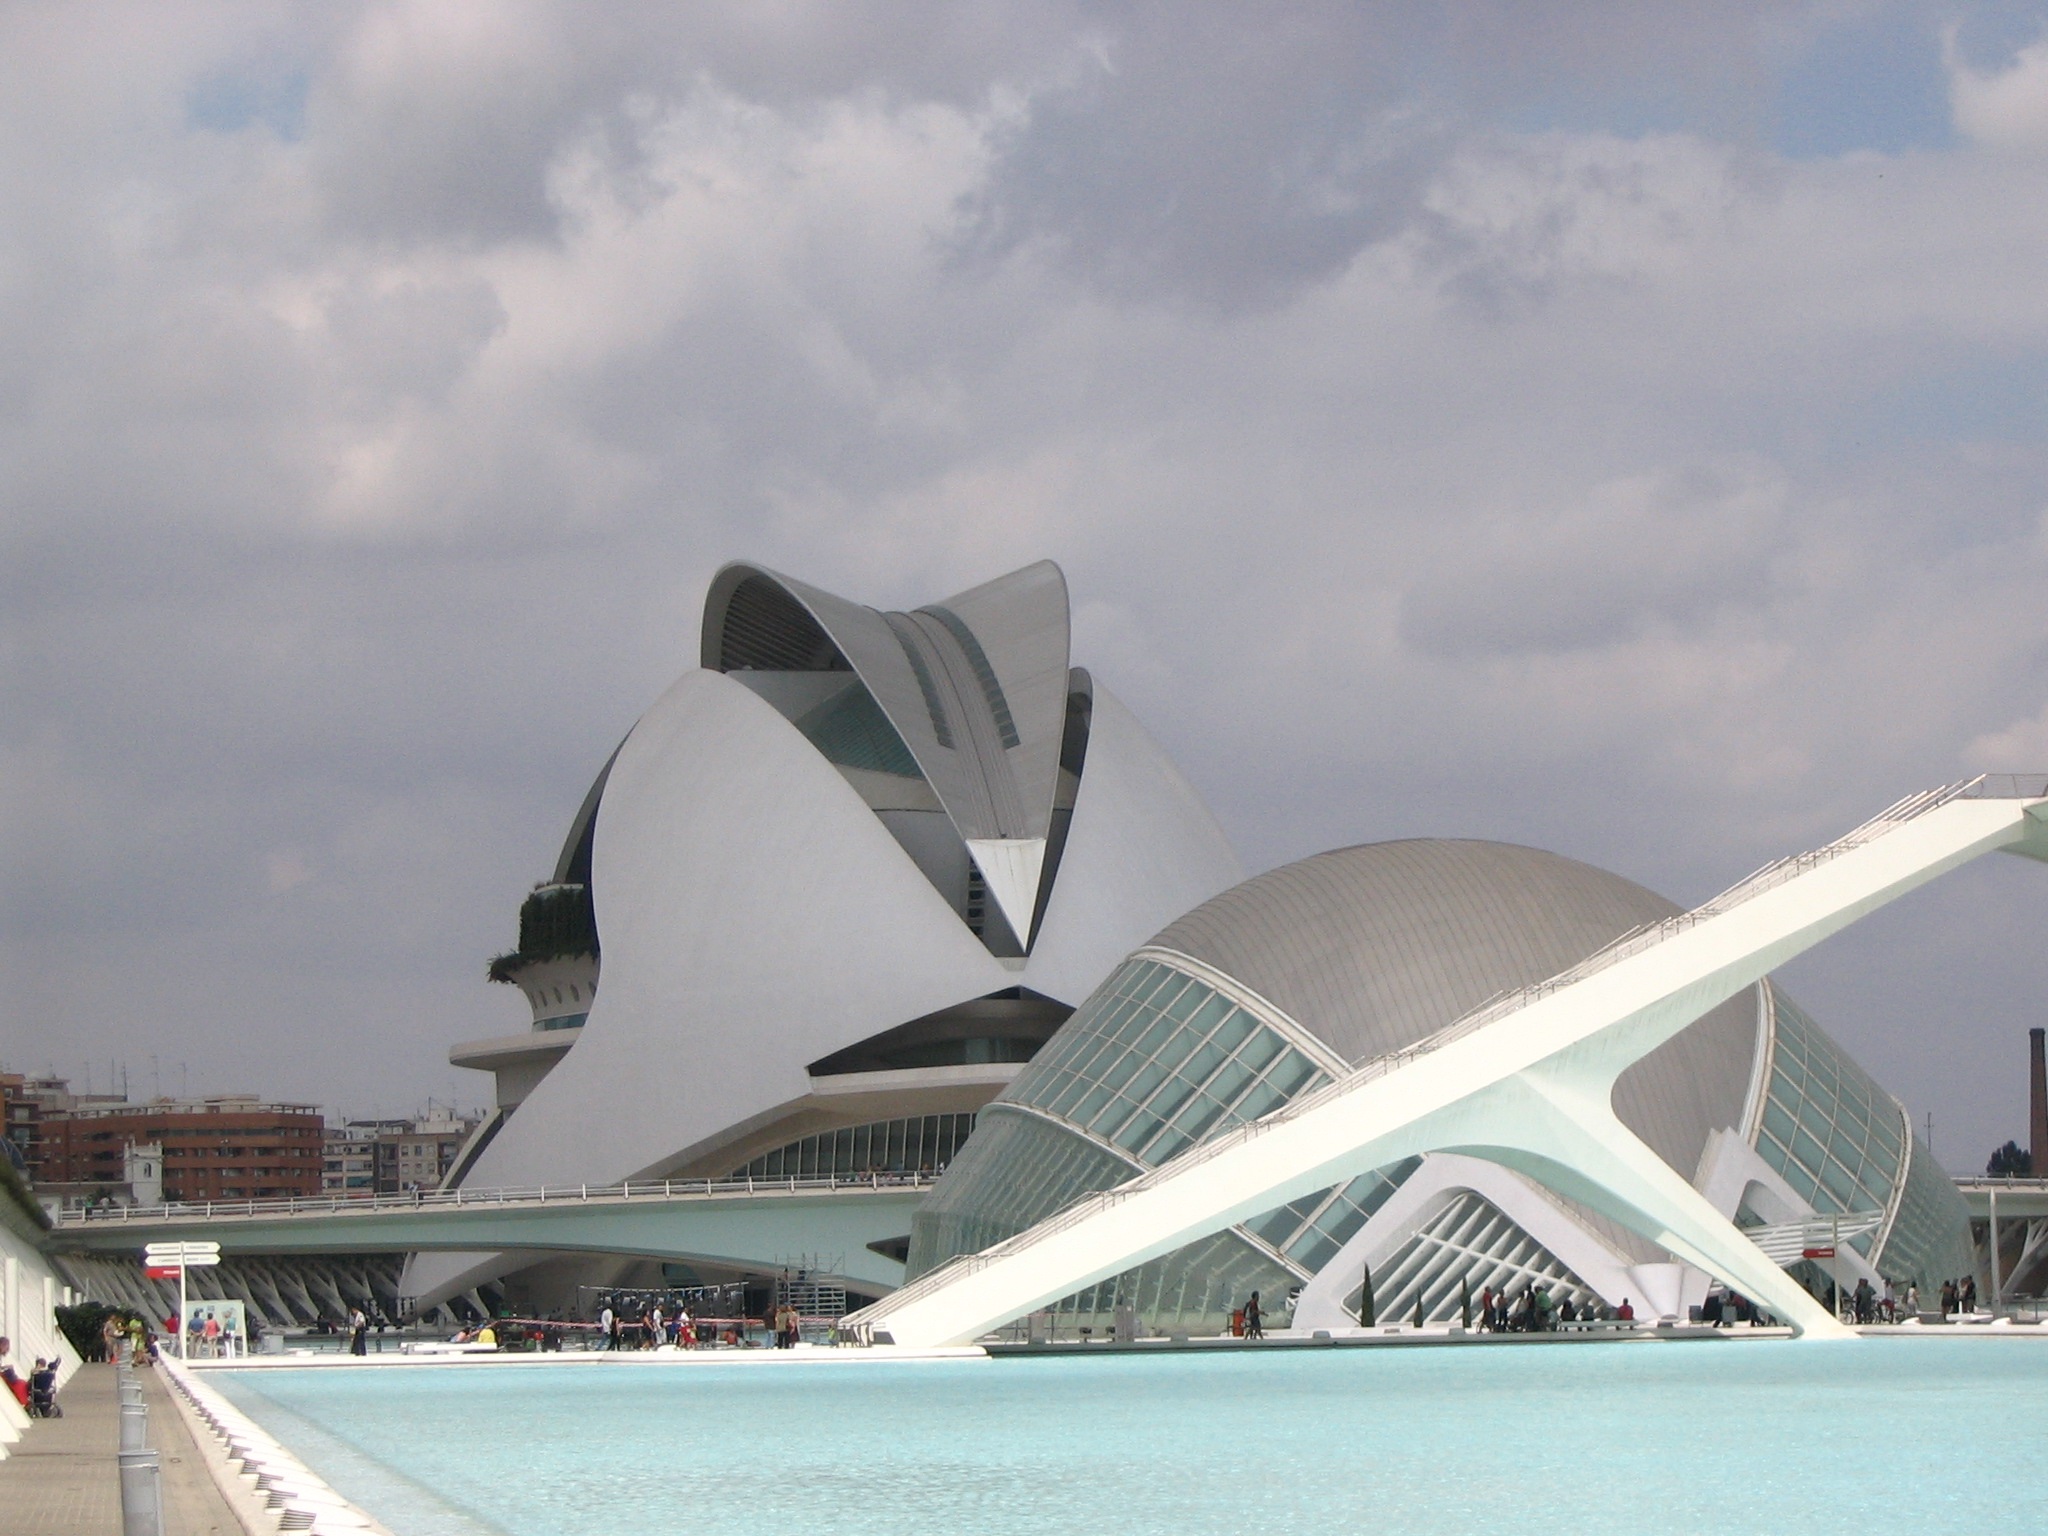
nature, architecture, structure, opera house, stadium, modern architecture, art, science, arena, spain, expo, culture, valencia, sport venue, cac, worldexpo, ciudad de las artes y las ciencias